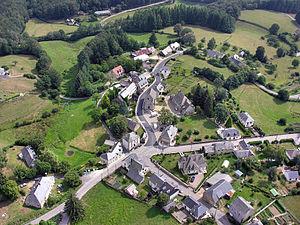
Champagnac-la-Noaille est une commune française située dans le département de la Corrèze en région Nouvelle-Aquitaine.